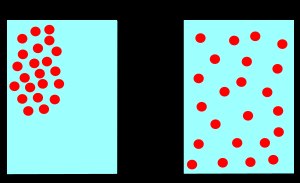
Diffusion
Eksempel på diffussion af molekyler i en beholder. I begyndelsen er molekylerne koncentreret ét sted i væsken, men over tid spreder molekylerne sig i hele væsken.
Diffusion er spredning af molekyler fra høj til lav koncentration. Diffusion beskrives af diffusionsligningen.